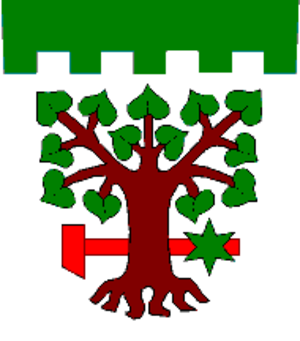
Bohdašín est une commune du district de Rychnov nad Kněžnou, dans la région de Hradec Králové, en République tchèque. Sa population s'élevait à 215 habitants en 2017.